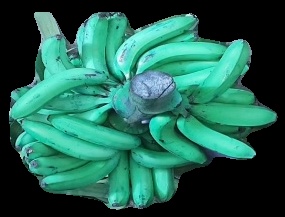
Variety: pachbale
Grade: grade3